IBM 4610

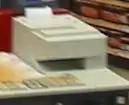
IBM SureMark printer

The IBM 4610, also known as SureMark, is a thermal point-of-sale printer, originally developed and manufactured by IBM and currently offered by Toshiba Global Commerce Solutions, launched in 1996. It is used by major retailers such as Wal-Mart (in most countries, most notably United States and Mexico), Carrefour, Costco, Cencosud, Office Depot, Tesco, Best Buy, Chedraui, King Soopers (and Kroger affiliates), London Drugs and Soriana (Mainly formerly Gigante stores). It had replaced the famous IBM Printer Model 4. With the acquisition of IBM's Retail Store Solutions (RSS) business, the SureMark printers are now produced by Toshiba Global Commerce Solutions.